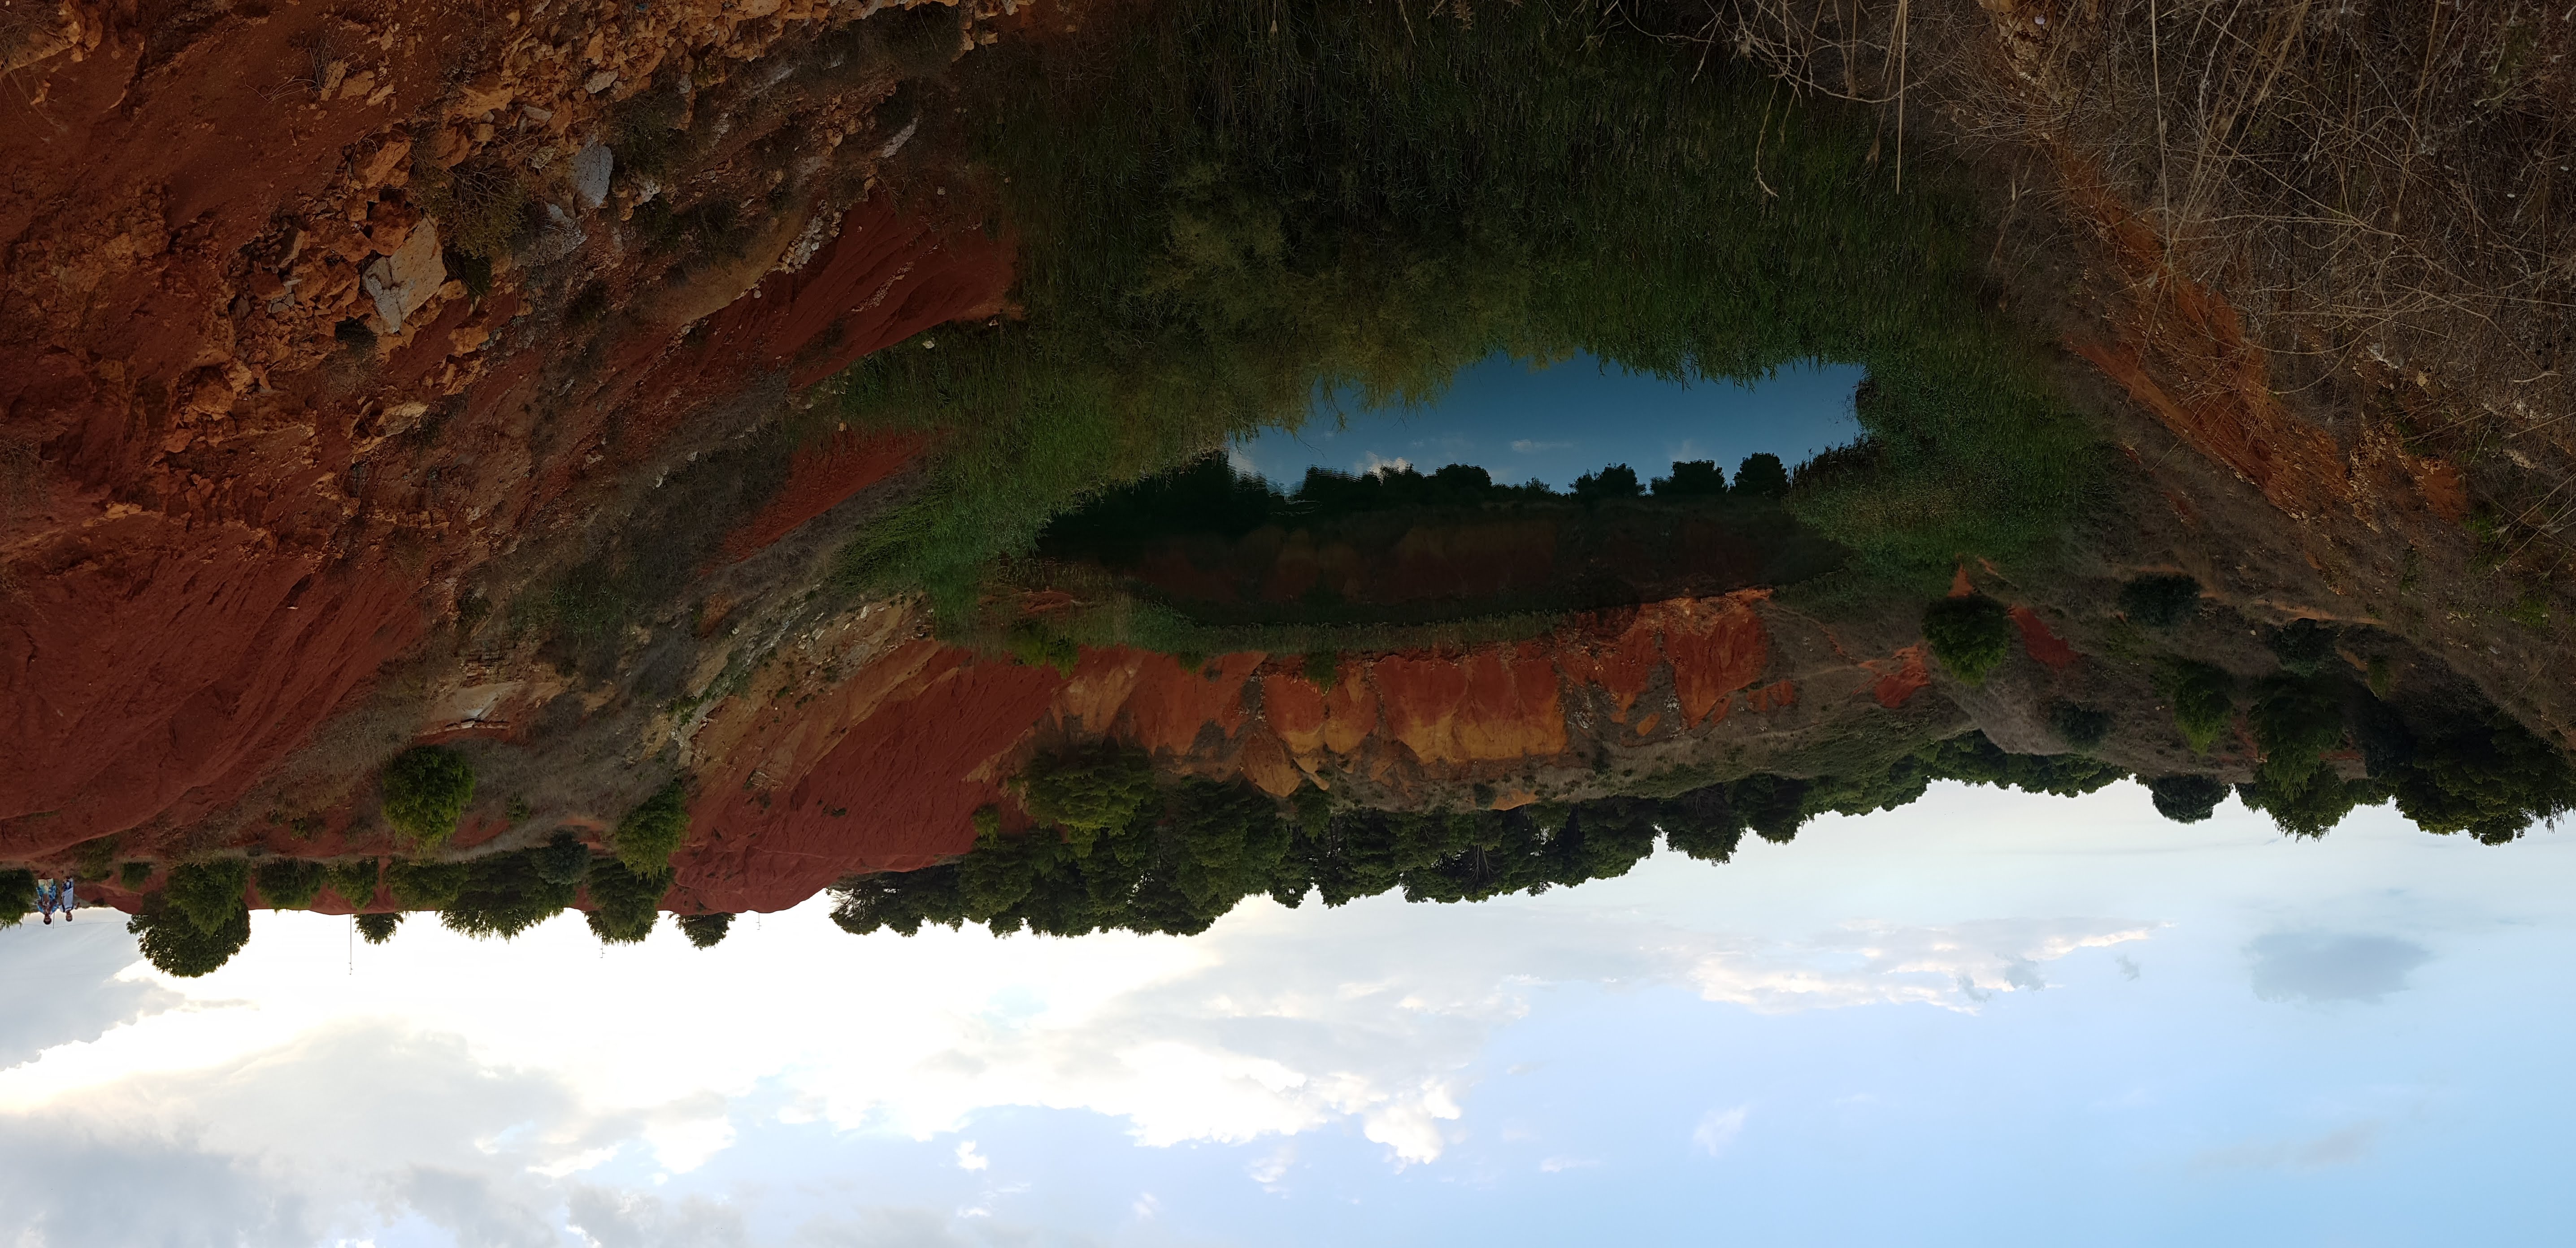
natural, reflection, nature, water, formation, sky, rock, geology, arch, tree, lake, sea cave, geological phenomenon, watercourse, cloud, landscape, world